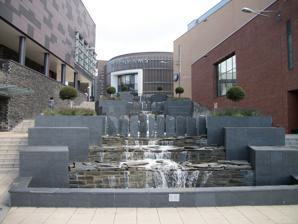
Building: Eagles Meadow
Country: United Kingdom
Year built: 2008
Shopping mall in Wrexham, Wales Eagles Meadow Shopping Centre Canolfan Siopa Dôl Yr Eryod Eagles Meadow's artificial waterfall in between two sets of stairs, facing north to former anchor store Debenhams . Location Wrexham , Wales Coordinates 53°02′42″N 2°59′18″W / 53.04500°N 2.98833°W / 53.04500; -2.98833 Opening date 30 October 2008 Developer Wilson Bowden Owner Eagles Meadow Shopping Centre LTD No. of stores and services 63 No. of anchor tenants 0 (formerly Debenhams until 2021 and M&S until 2023) Total retail floor area 306,000 sq ft (28,400 m 2 ) No. of floors 3 Parking 970 spaces Website eagles-meadow .co .uk Eagles Meadow ( Welsh : Dôl Yr Eryod ) is a medium-sized shopping centre in Wrexham city centre . The area has had a variety of previous uses, from housing stables for local gentry to its later use as a car park hosting a market. The current shopping centre opened on Thursday 30 October 2008 at 10am. There is a webcam pointed at the Eagles Meadow bridge hosted by local hyperlocal site Wrexham.com. History Used as local gentry's stables. During World War II, the area was used as a motorpool for elements of the U.S. Army 's 83rd Infantry Division . After the US Army withdrew its forces in Europe after the war, the buildings and treated surface they had created were ideal as a Horse Repository. In the early 1970s the land was divided between a large urban car park and a small retail development which included a new Asda superstore. A bridge, known locally as the Asda fly-over, was constructed to carry the then town's ring road between Smithfield Road and Salop Road. After these developments, the car park was used as the main weekly market in the town, which moved from St George's Crescent (the original 'Beast Market'). Asda moved to a larger site in September 2000 and the weekly market eventually moved to a new location at the Waterworld car park. A number of proposals were put forward for re-development of this land (which is close to St. Giles Church). Firstly John Lewis signed up to anchor a retail based development, which included a number of other stores and a supermarket. This development fell through, and the landowner and largest stakeholder Wrexham County Borough Council decided to put the land up for sale by tender. A large number of tenders were received and in 2003 the winner was chosen as Wilson Bowden in partnership with architects Bernard Engle . The >£100m development includes two large department stores, cafes, bars, restaurants and over 40 other stores. It includes a number of landmark buildings and urban plazas, including a 'Spanish Steps' style area (see Gallery). A number of high rise city style apartments were constructed on the town centre side of the development. Construction began in early 2006 and opened to the public on 30 October 2008. Controversy surrounded the new build, as several shops already located in the city centre moved to Eagles Meadow and closed their shops in the city centre. However, by 2021, this trend partially reversed, with numerous outlets moving back to larger units in the city centre, notably Sports Direct moving to the Henblas Street redevelopment in the city centre, and chains with multiple sites in Wrexham such as Greggs and Burger King closing their on-site stores whilst maintaining their city centre sites. The centre has since suffered from store closures from 2016 with many citing high business rates (set by the Welsh Government , Wales-wide), increasing in 2020 due to the COVID-19 pandemic in Wales which saw the closure of one of the centre's anchor stores, Debenhams in 2021. Since then there has been an effort by the management of Eagles Meadow to increase the occupancy of the shopping centre with a mix of cafes, nail bar, barbers, gym, community interest groups, independent and national retailers. Stores and amenities Stores and other amenities at the centre include: Boots , Clarks , Clintons , Costa Coffee , Eurochange , F. Hinds , Footasylum, Foundry Gym, JD Sports , Next , Odeon Cinema , Pandora , Rebuild with Hope Outlet, River Island , Roman, Tenpin , The Entertainer , The Fragrance Shop and Trespass . Since 2022, the Centre also hosts the monthly Wrexham Clothing Exchange. In 2023, Wrexham Clothing Exchange set up a Community cafe & venue space at the centre called 'Lle Hapus' [1] Gallery Development (2008) Eagles Meadow under construction From Temple Row, facing east The shopping centre with a floor art piece 2009 "World's largest Mona Lisa" display at the shopping centre Footbridge connecting to the city centre at Yorke Street. The centre in the day (2009) The centre at night (2016) Facing east from the overhead walkway Eagles Meadow 'Spanish Steps' waterfall feature in the afternoon sun. Summer 2021 Photo of Monthly Wrexham Clothing Exchange at Eagles Meadow References